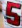
Number: 5